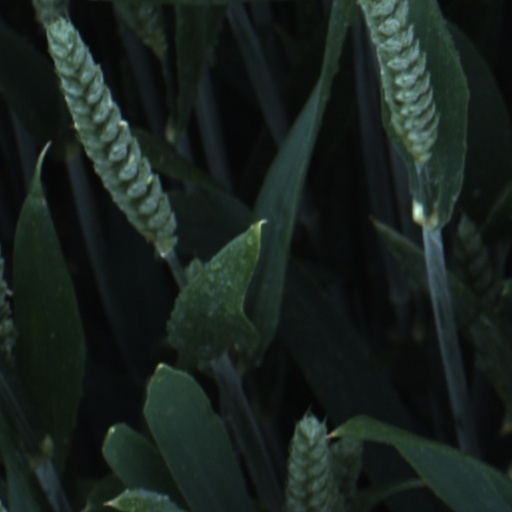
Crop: wheat